Timothy Everest

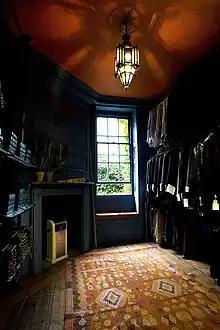
A wood panelled room, with polished wood floor, partly covered by a rug in the foreground. The room is lit by a gothic, stained glass ceiling light and from a single sash window. To the left of the window is a fireplace, with modern heater. The three shelves on the left wall are filled with shirtboxes. The right wall is hung with two rows of shirts and jackets, which have labels on their sleeves.

Everest is at the forefront of the "bespoke casual" movement which, as the name suggests, provides individually tailored casual clothing of Savile Row quality, including: casual shirts; smart-casual jackets; T-shirts; and jeans. In collaboration with Levi's in 2004, he designed a tailored-denim suit, sold in Japanese retailer Oki-Ni's stores. Everest designed a suit collection in 2004/05 in collaboration with Rocawear, the fashion clothing company founded by American hip hop artists Damon Dash and Jay-Z. The advertising campaign was fronted by Dash's friends Kevin Bacon and Naomi Campbell. He teamed up with British casual and sportswear designer Kim Jones during 2005 and 2006. The collaboration produced tailoring collections for four seasons that were shown on the catwalk at Paris fashion week. For his next collaboration, in 2006 Everest showed a limited collection of menswear with New York hair salon Bumble and bumble, including a fully bespoke denim line, which retailed at around US$1,000. Marketed as a 'destination location', the retail space on the store's 8th floor, in the fashionable Meatpacking District of Manhattan, also featured a barbershop, a café and a teahouse. In autumn 2007, the "Timothy Everest" ready-to-wear collection was available in shops for the first time, including Flannels, Liberty and John Lewis. The range included suits, shirts and trousers. He was costume designer for the 2008 film "Mamma Mia!", dressing its stars, including Pierce Brosnan and Colin Firth. He opened a West End store in 2008, at Bruton Street, Mayfair, off Bond Street; less than five minutes walk from Savile Row. He has been a creative contributor and Sartorial Advisor to men's magazine "The Rake" since 2008.